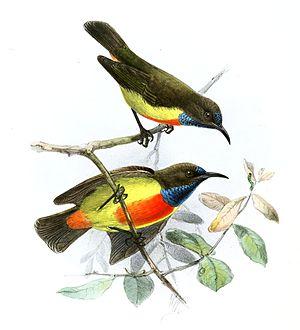
Le Souimanga d'Anchieta est une espèce de passereaux de la famille des Nectariniidae.